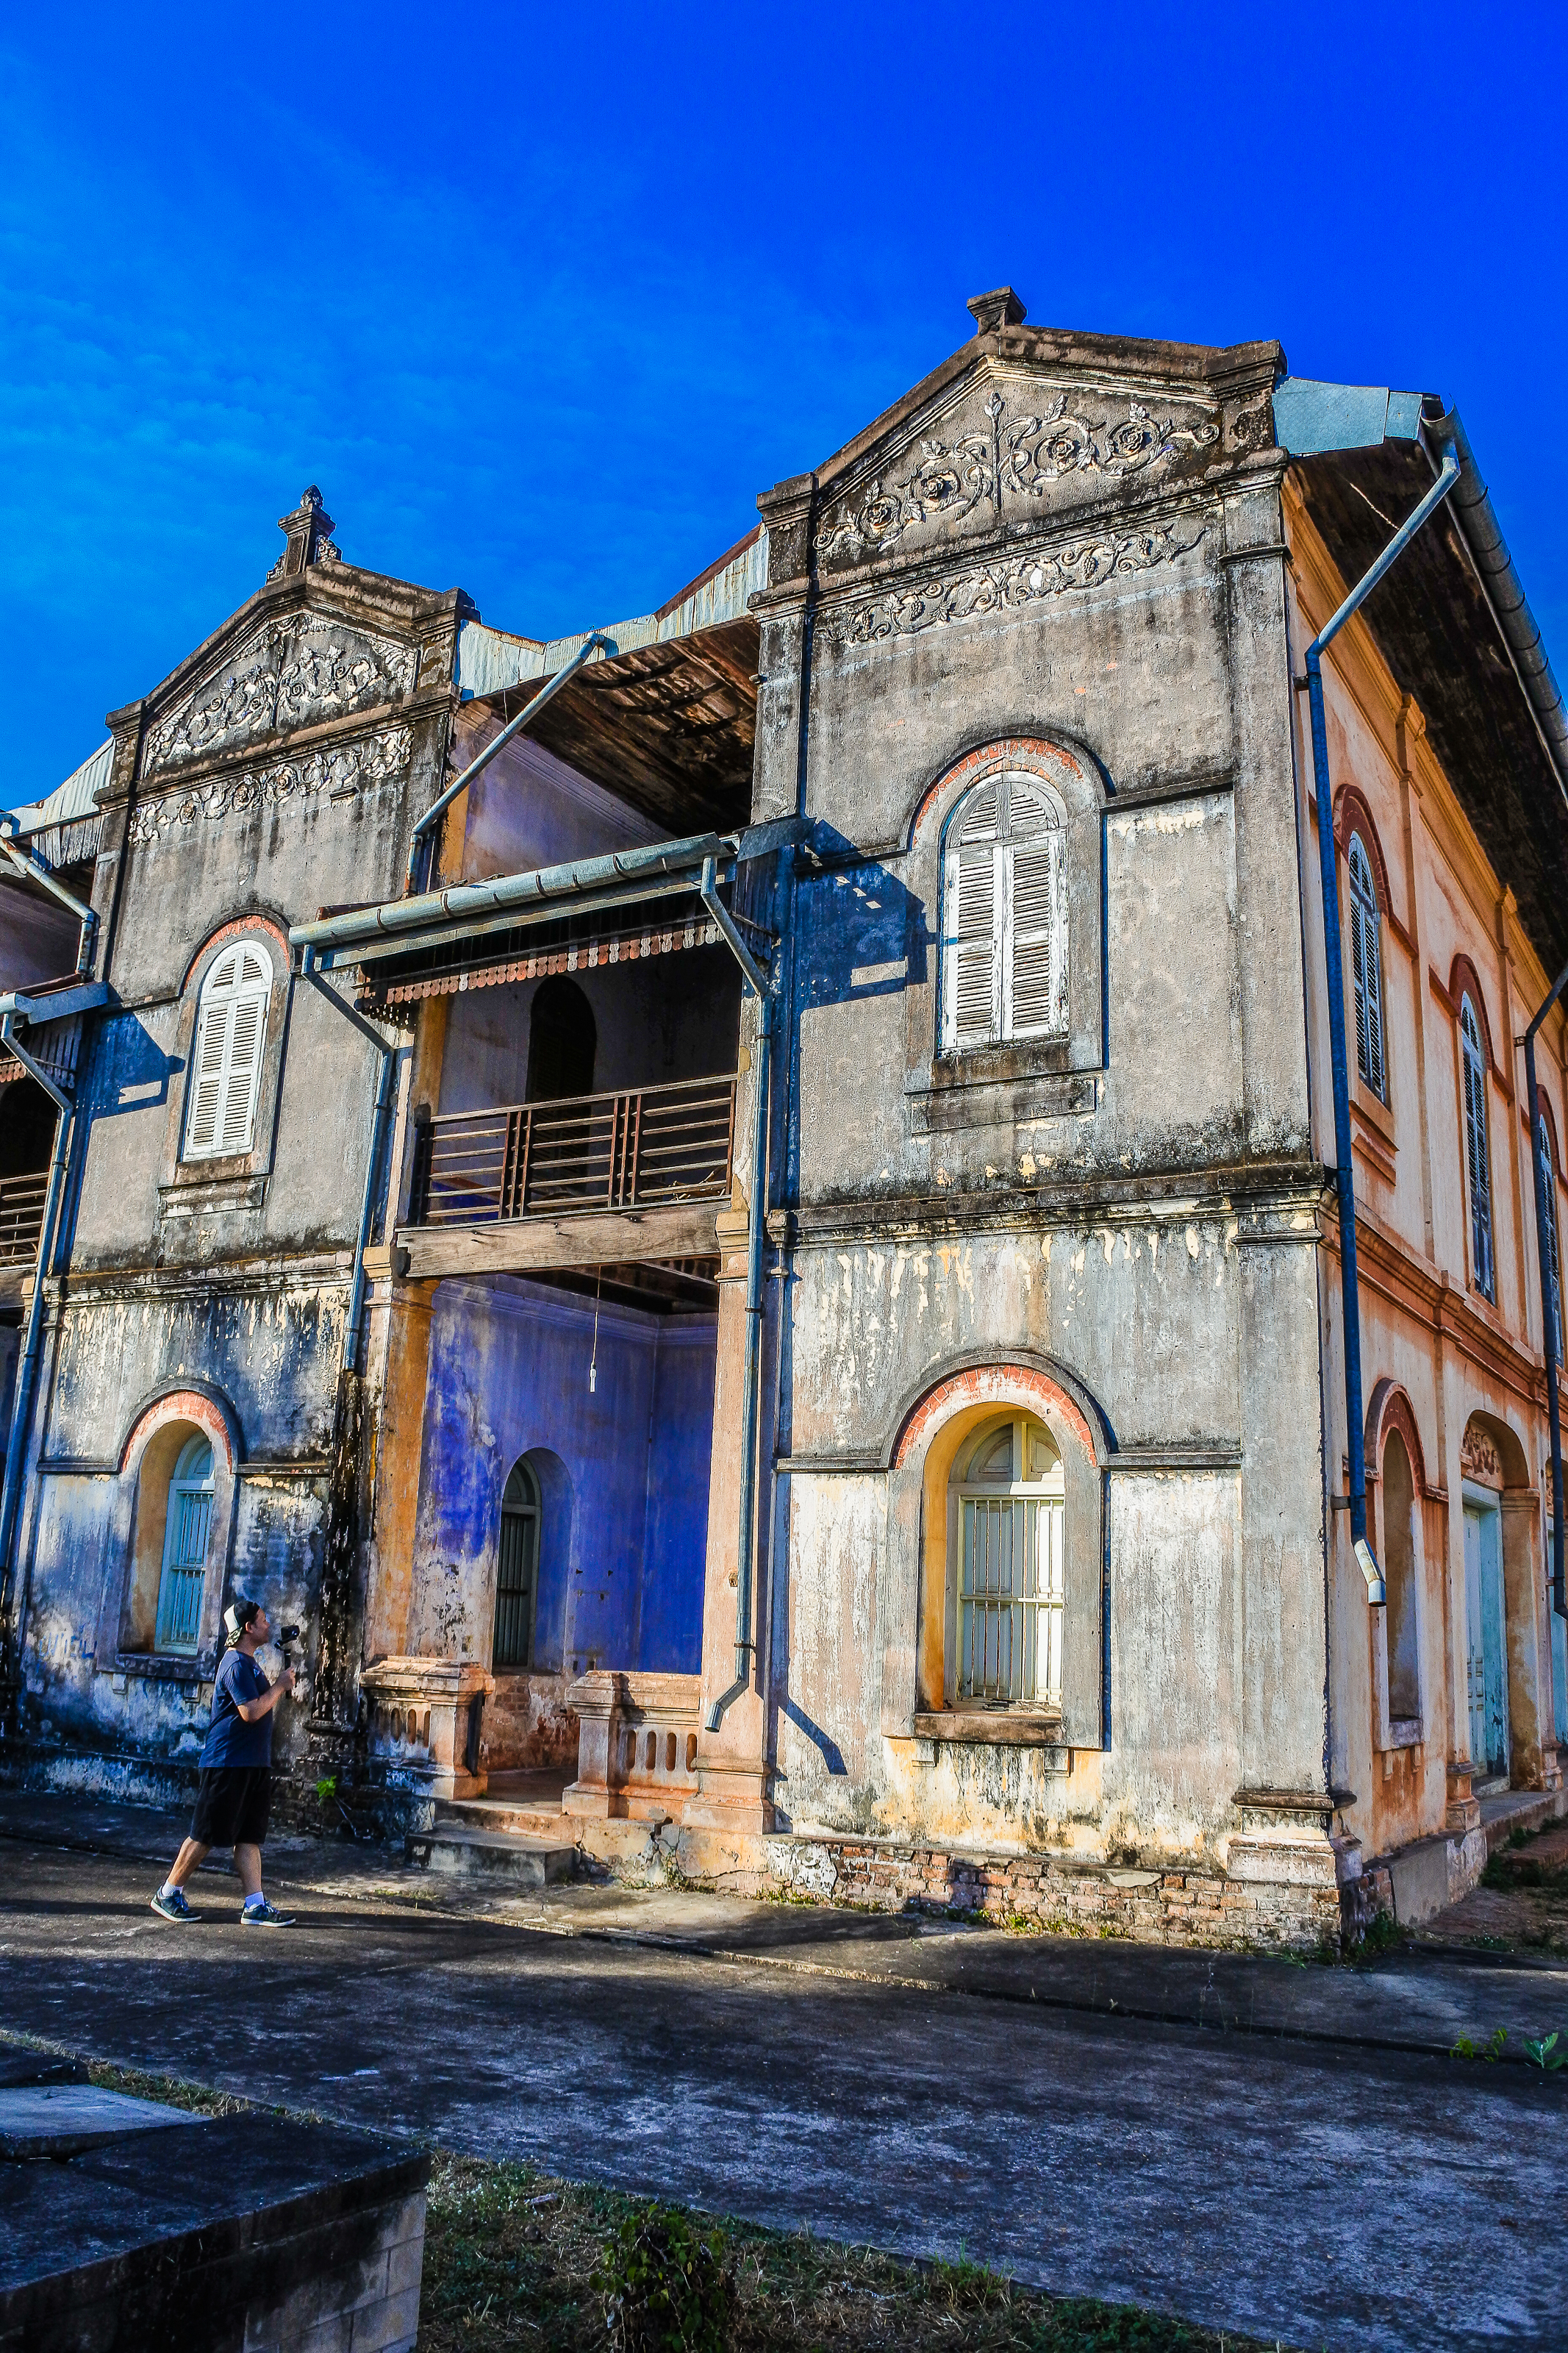
historical, tourism, house, building, tharae, nakhon, christian, colonial, thailand, brick, landmark, architecture, historic, old, ancient, home, stone, outdoor, urban, vintage, catholic, style, wall, landscape, sakon, blue, property, sky, town, neighbourhood, urban area, facade, residential area, tree, city, rural area, real estate, street, window, ruins, history, arch, road, estate